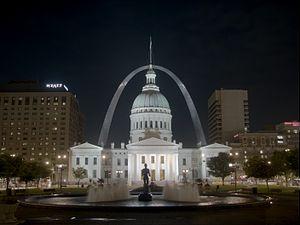
L’Old Courthouse, de son nom complet Old St. Louis County Courthouse, est un ancien palais de justice fédéral et d'État situé dans le centre-ville de Saint-Louis dans le Missouri. Il est désormais transformé en musée et rattaché au parc national de Gateway Arch. Sur sa pelouse sud-ouest se trouve la statue de Dred et Harriet Scott.
La Gateway Arch, Gateway to the West ou St. Louis Arch est située dans le centre-ville de Saint-Louis dans l'État du Missouri, aux États-Unis. Symbole de la ville, cette arche recouverte d'acier inoxydable mesure 192 mètres de hauteur, ce qui en fait le plus grand monument qui peut se visiter dans l'État, la plus grande arche du monde et le monument artificiel le plus haut du pays. Elle est consacrée à la conquête de l'Ouest, comme le mémorial dont elle fait partie.